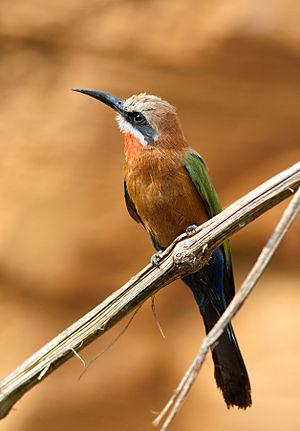
'Merops bullockoides Guêpier à front blanc